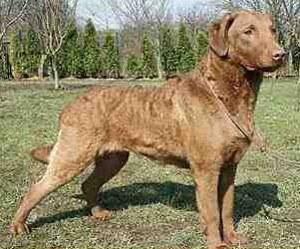
curly-coated_retriever